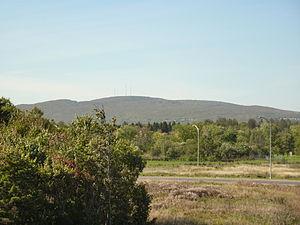
Mont Bélair, ville de Québec, Québec, Canada, vu depuis le viaduc de l'avenue Chauveau sur l'autoroute Henri-IV, septembre 2011."
Québec /ke.bɛk/ est la capitale nationale du Québec, une des provinces du Canada. Située au cœur de la région administrative de la Capitale-Nationale, elle est le siège de nombreuses institutions dont le Parlement du Québec. En date de juillet 2016, la ville de Québec compte 531 902 habitants et sa communauté métropolitaine regroupe une population de 800 296 habitants.
Le mont Bélair est une montagne de 485 m située dans le quartier de Val-Bélair, à Québec, au Canada.